Mitsubishi Lancer (A70)

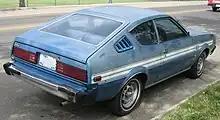
Dodge Arrow GS (Canada)

Chrysler introduced the Plymouth Arrow as a captive import of the Celeste in January 1976 as an extension to the Dodge Colt lineup. It was also known as the Dodge Arrow in Canada. It was also sold as the Dodge Celeste in Puerto Rico.